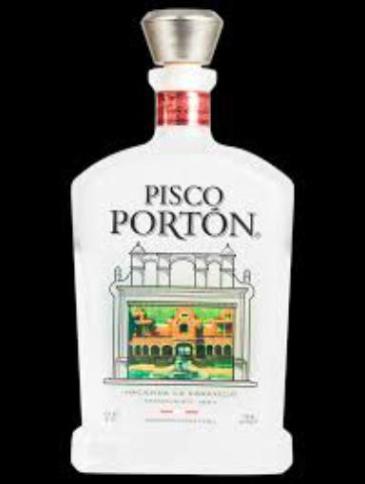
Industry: Food